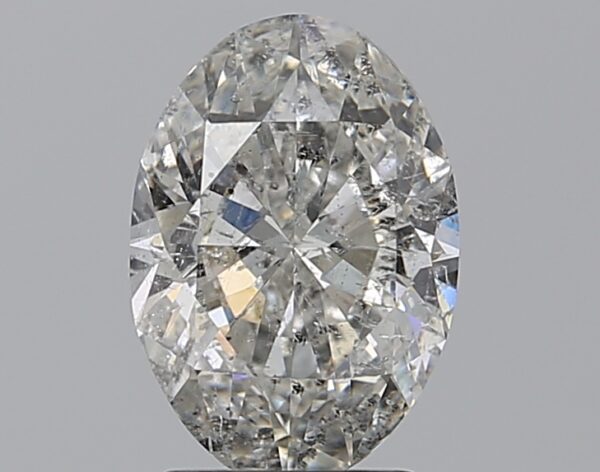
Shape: oval
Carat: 2
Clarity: SI2
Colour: G
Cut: EX
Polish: VG
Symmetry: VG
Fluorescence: N
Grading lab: IGI
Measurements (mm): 10.08 x 7.06 x 4.24